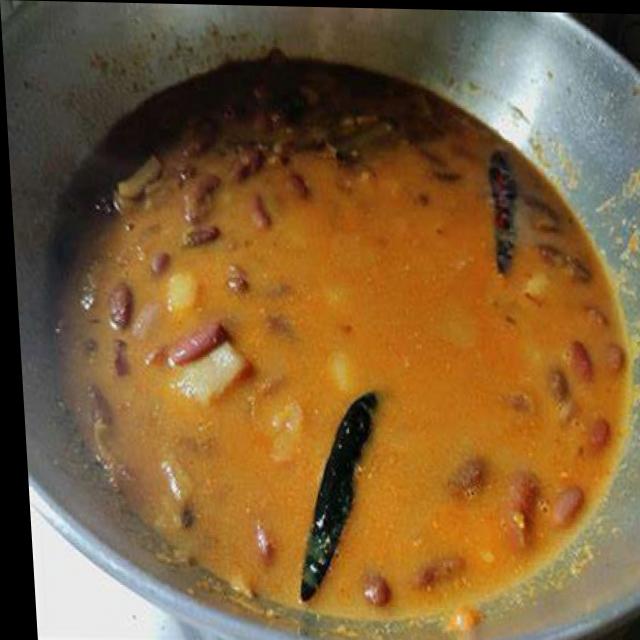
Dish: rajma_curry